Abraham Willaerts

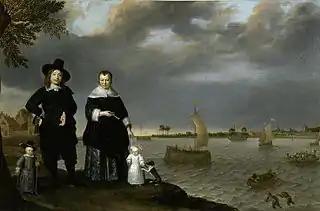
Portrait of a shipowner's family

On 1637 or 1638 Willaerts sailed to Brazil serving in the of Count John Maurice of Nassau-Siegen, the governor of the Dutch possessions in Brazil. In 1641 the Count sent him with the Dutch fleet from Brazil to Angola (where the Dutch had just taken São Paulo de Loanda and the island of Tomé) on a mission to observe the customs and manners of the indigenous people. Among the paintings he produced were portraits of King Garcia II of Kongo, and Njinga Mbande, the famous queen of Ndongo and Matamba then allied with the Dutch against the Portuguese. Willaerts was also probably responsible for the content, if not the execution of the illustrations of Central Africa that appear in Olfert Dapper's geographical book Description of Africa (1668 book).